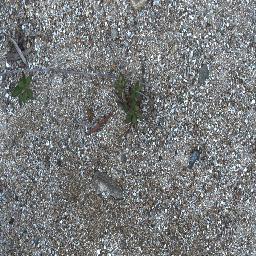
Label: negative